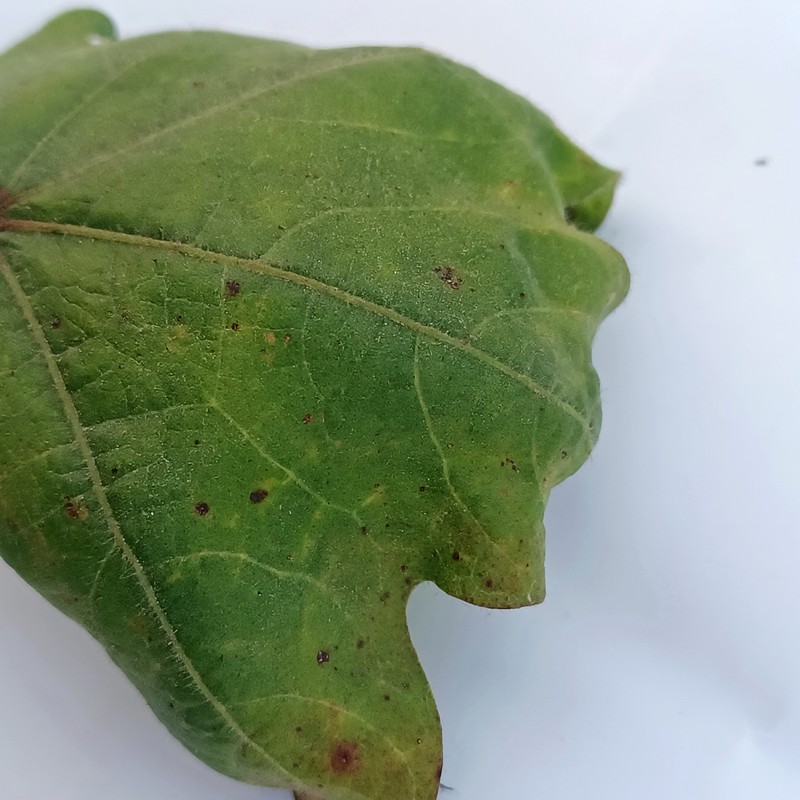
Label: Curl Virus